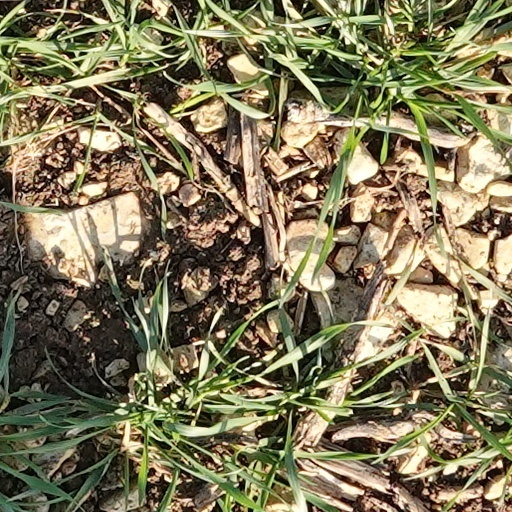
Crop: wheat